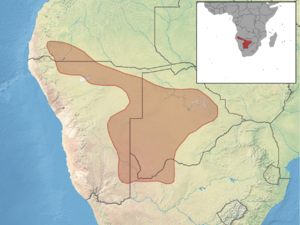
Zelotomys woosnami est une espèce de rongeur de famille des Muridae, du genre Zelotomys, présente en Afrique australe. Elle a été décrite pour la première fois en 1906 par le zoologiste Harold Schwann.